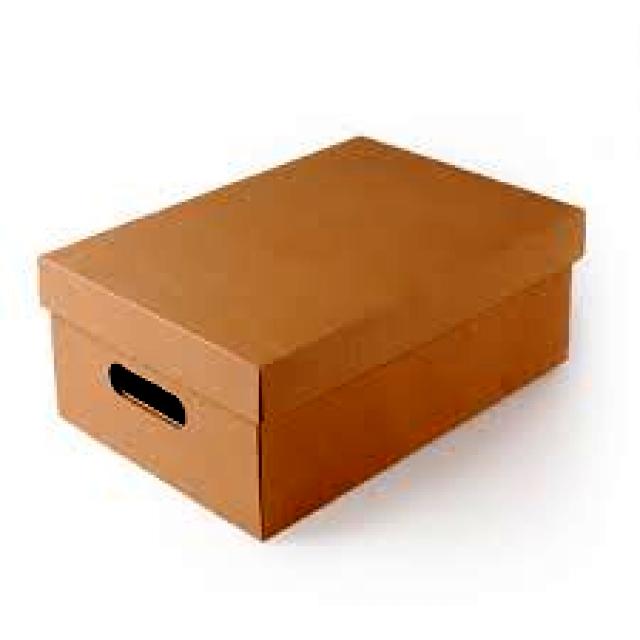
Label: Cardboard